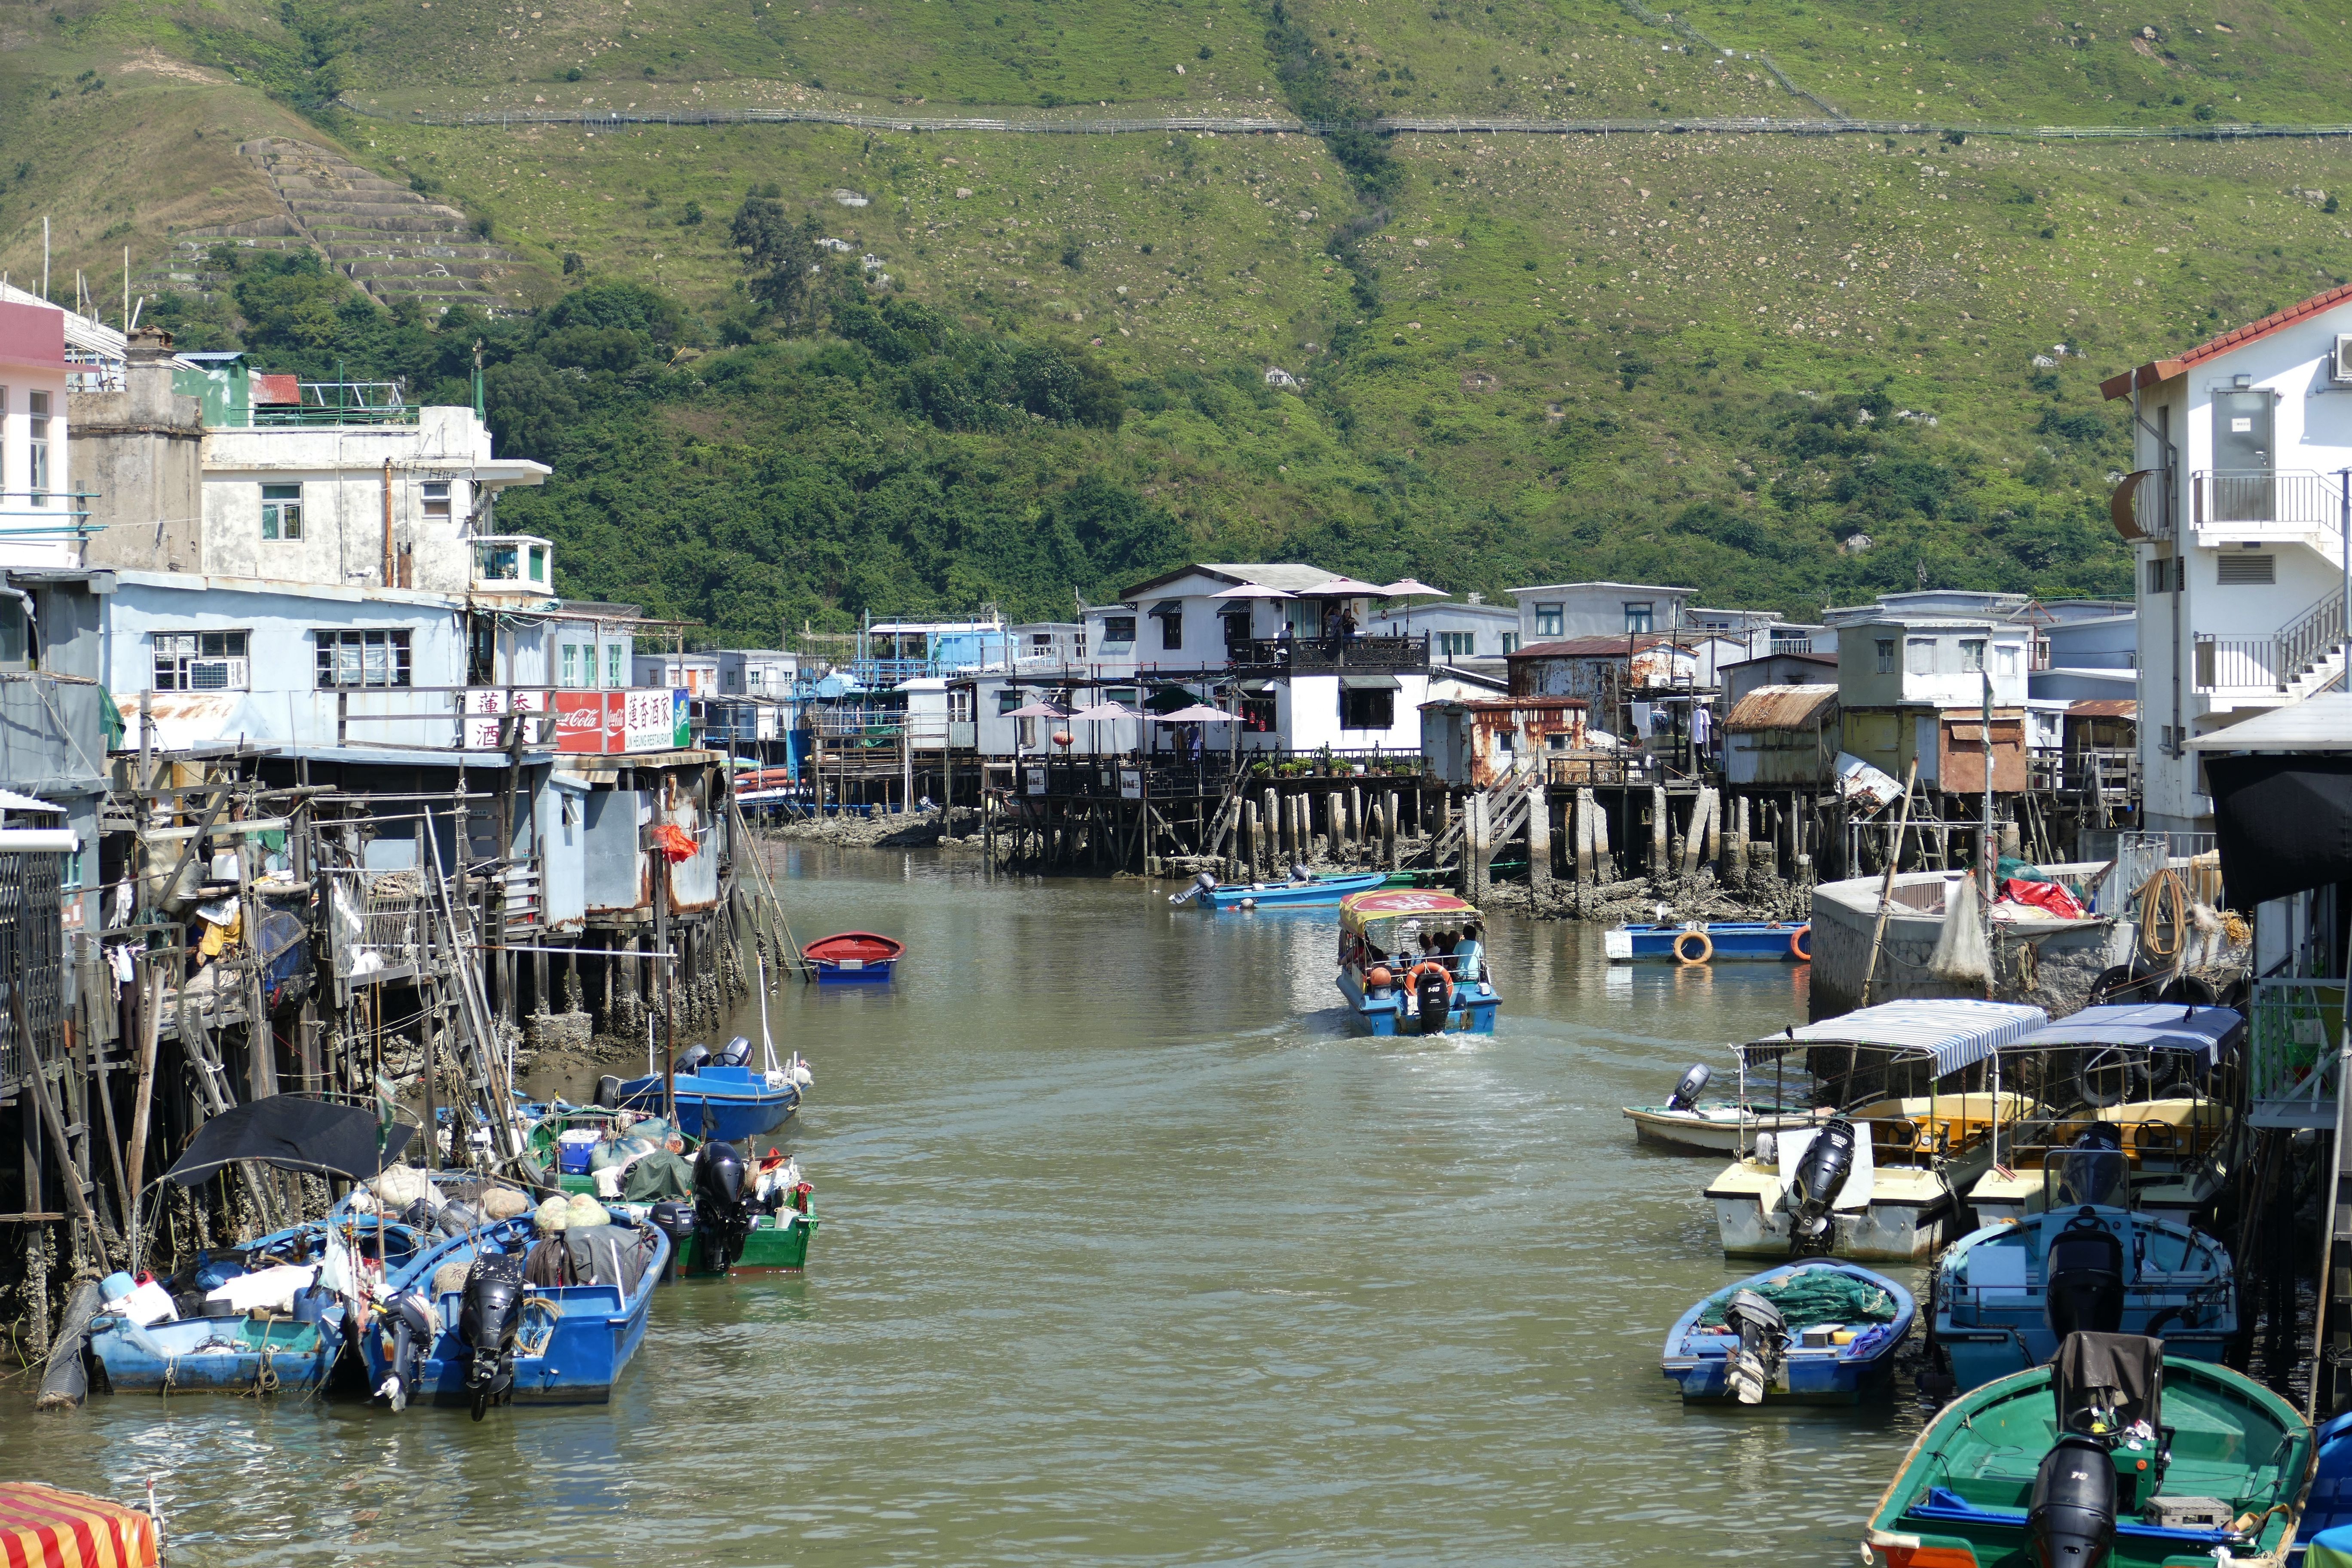
sea, boat, town, river, canal, ship, village, transport, boot, live, vehicle, asia, waterway, hong kong, boating, poverty, china, fischer, fishing village, tai o, lantau